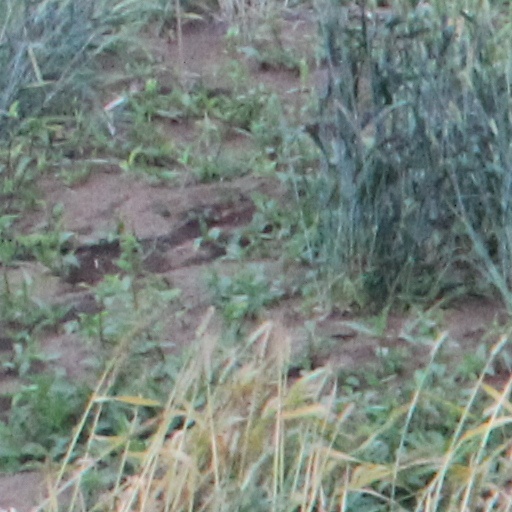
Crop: wheat